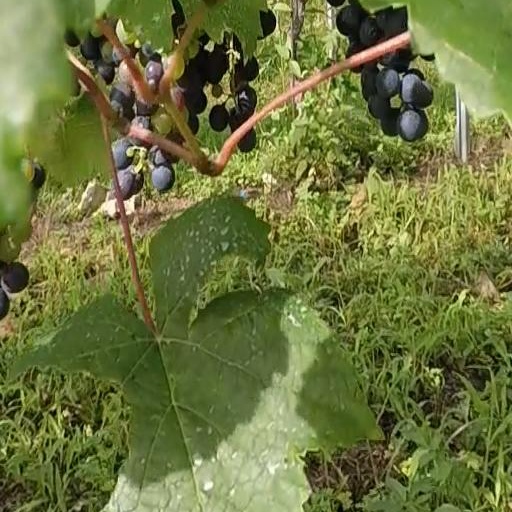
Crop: grape